IT risk

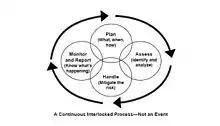
Risk Management Elements

The NIST Cybersecurity Framework encourages organizations to manage IT risk as part the "Identify" (ID) function: